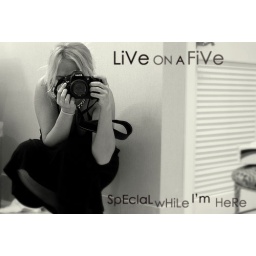
39. I was actually inspired by a box of Raisin Bran in my kitchen for the type style.